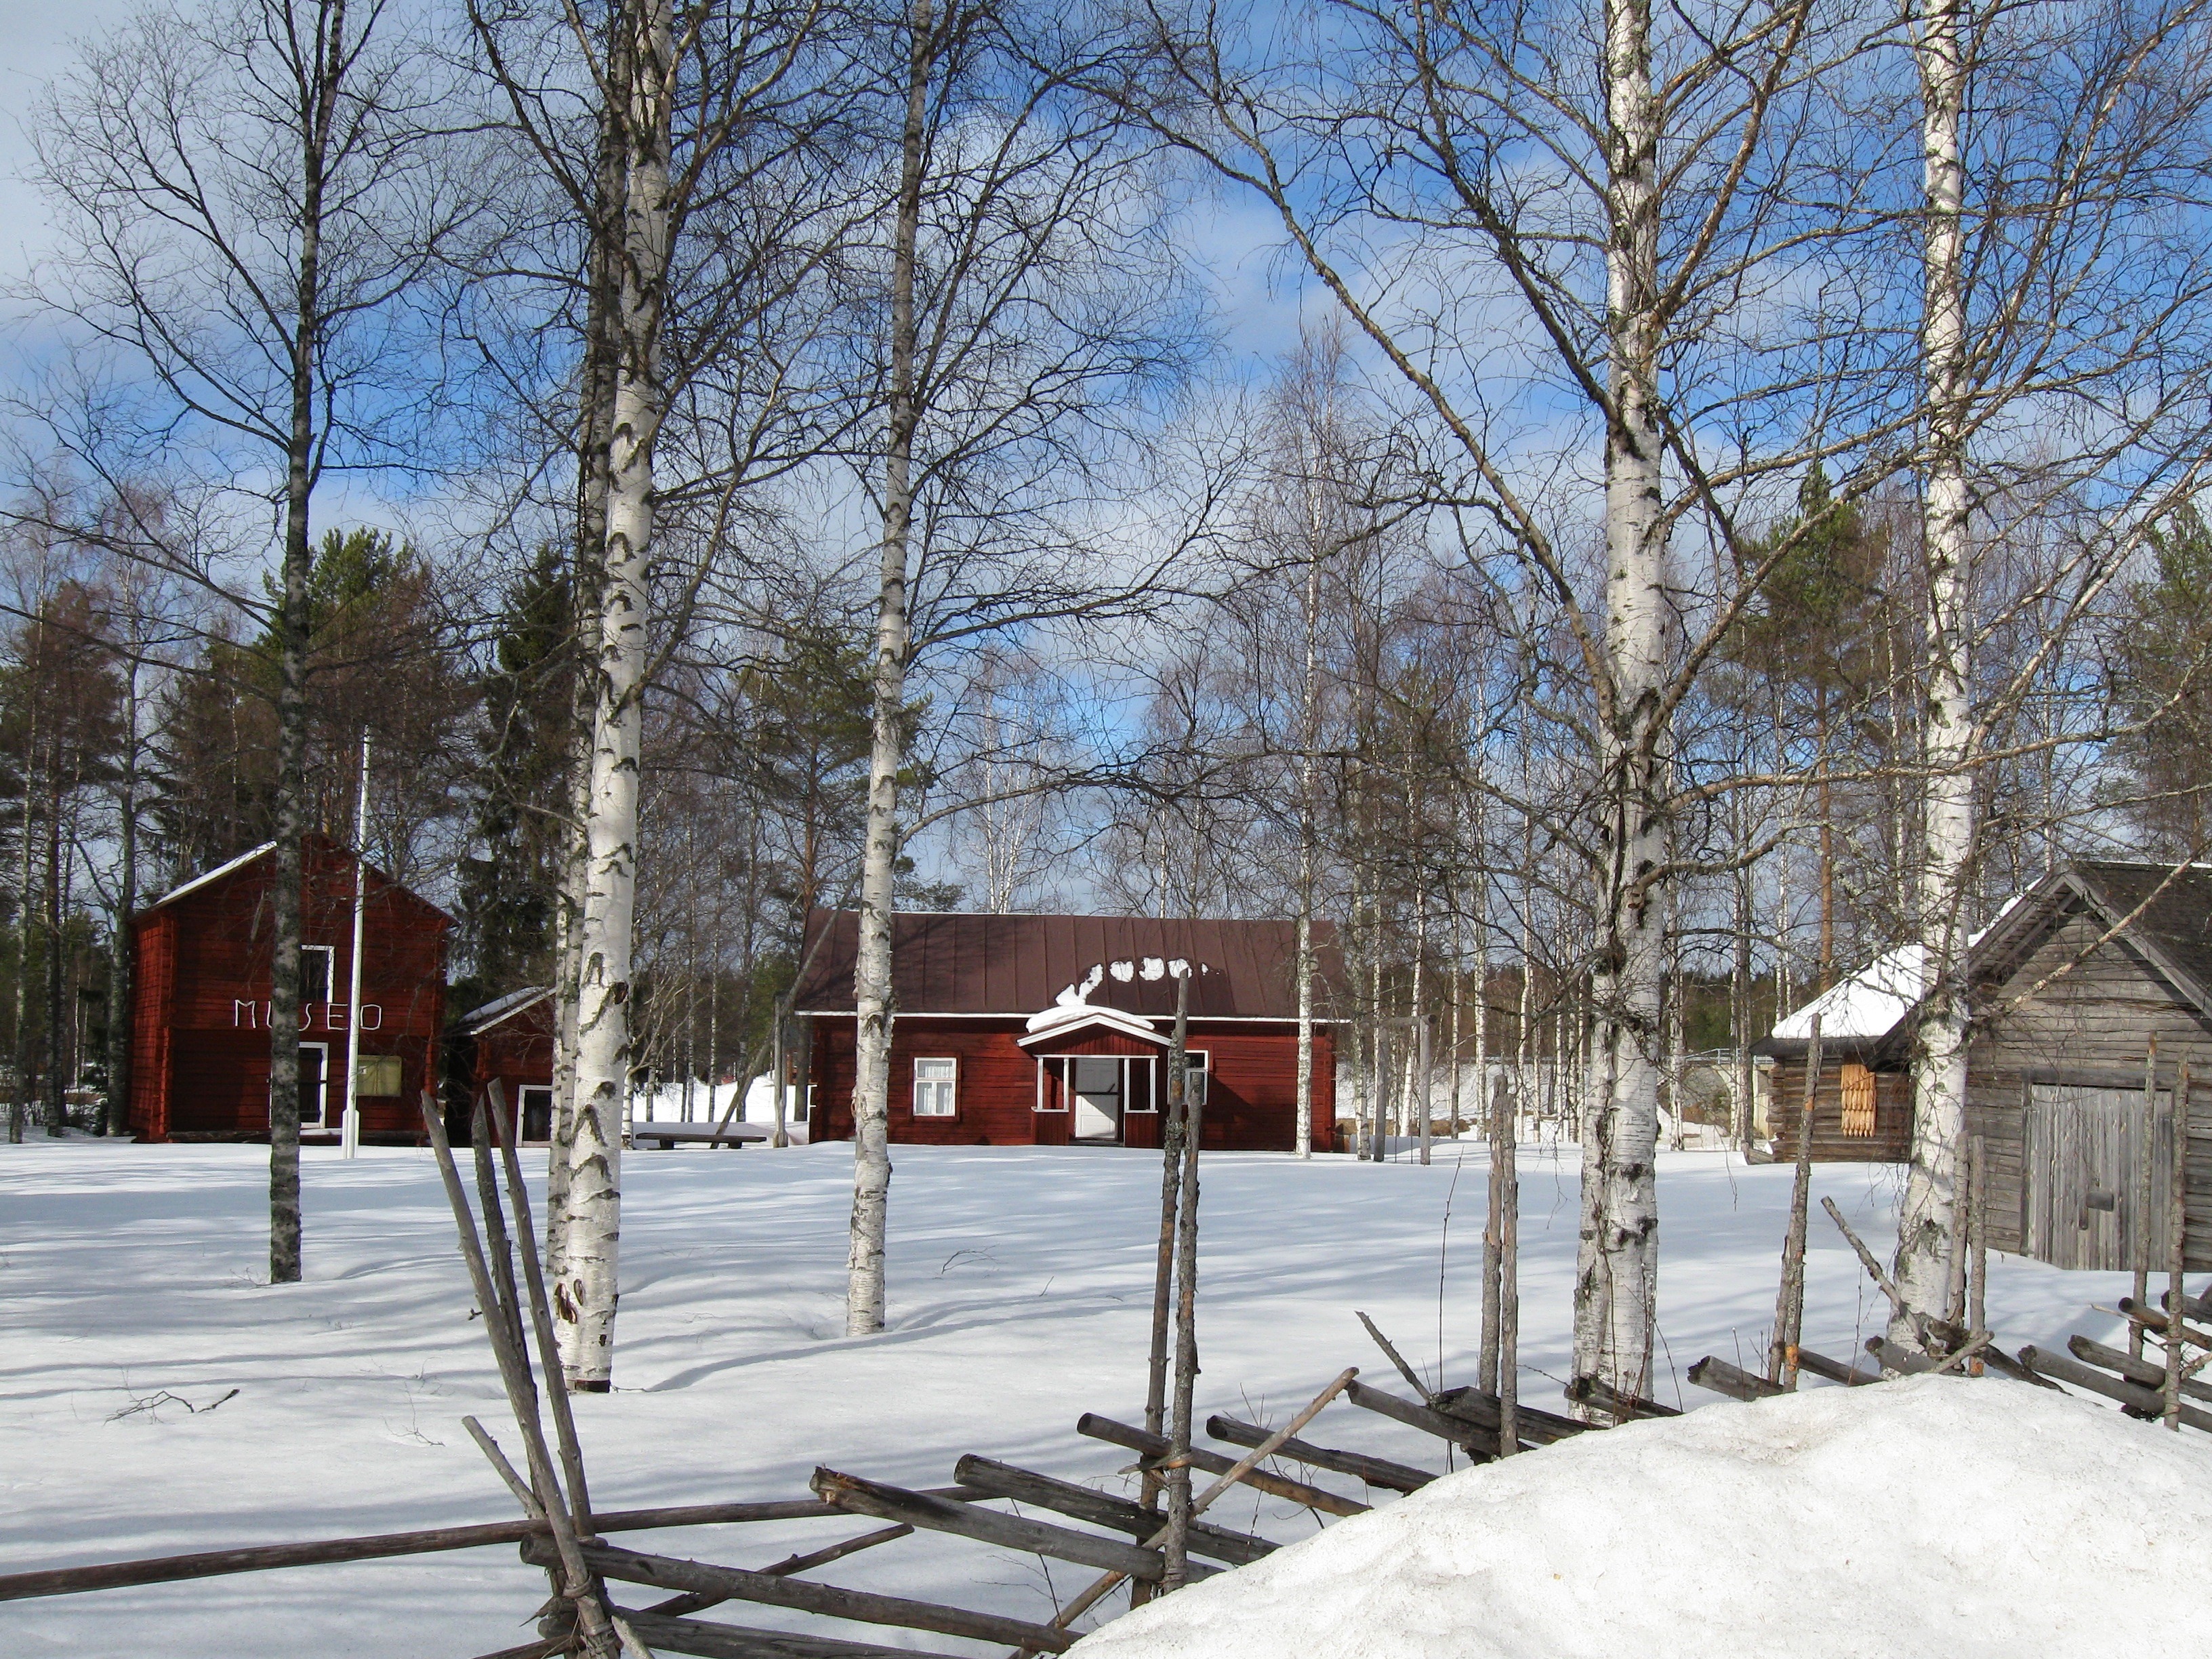
landscape, tree, nature, snow, winter, sky, countryside, home, country, ice, rural, weather, season, trees, outside, clouds, buildings, finland, neighbourhood, residential area